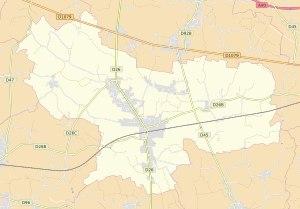
Mézériat est une commune française du département de l'Ain, en région Auvergne-Rhône-Alpes. Appartenant au canton de Vonnas depuis 2015, la commune des Mézériatis fait partie de la Bresse savoyarde près de la Dombes entre Mâcon et Bourg-en-Bresse.